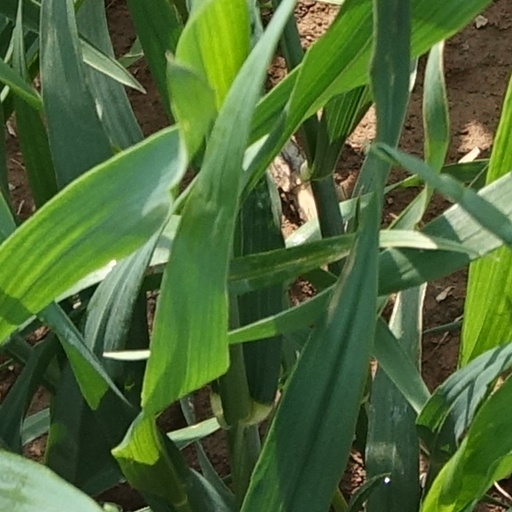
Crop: wheat